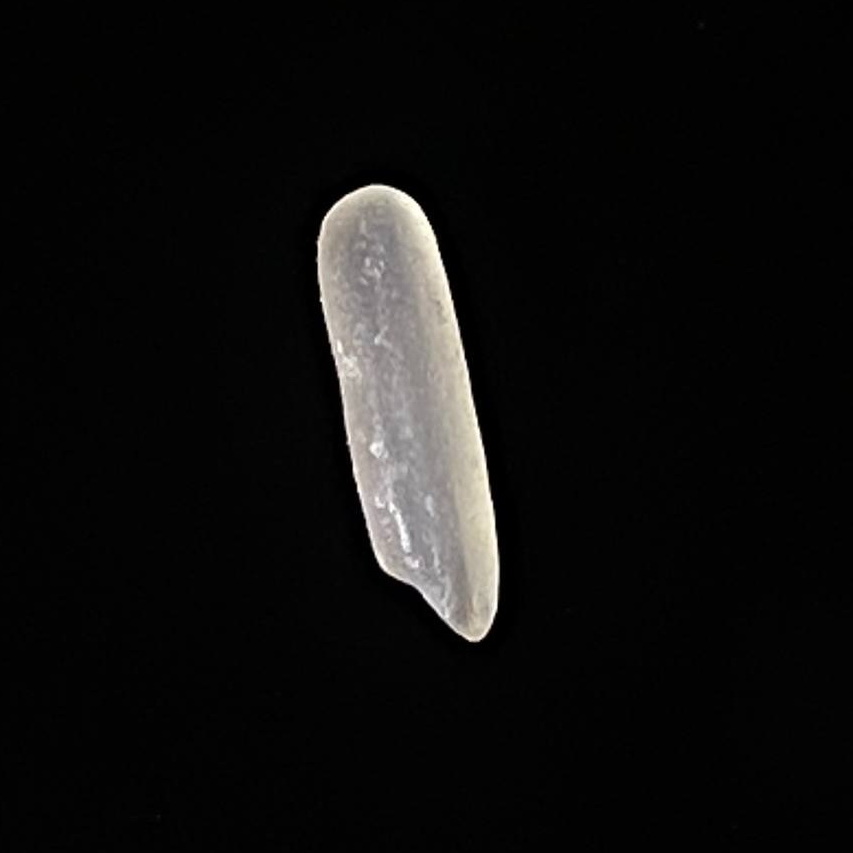
Rice variety: Jirashail